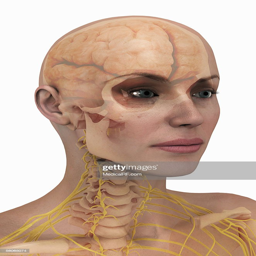
anterior view , angled to the right hand side , of a female head and neck revealing the brain and nerve structures .